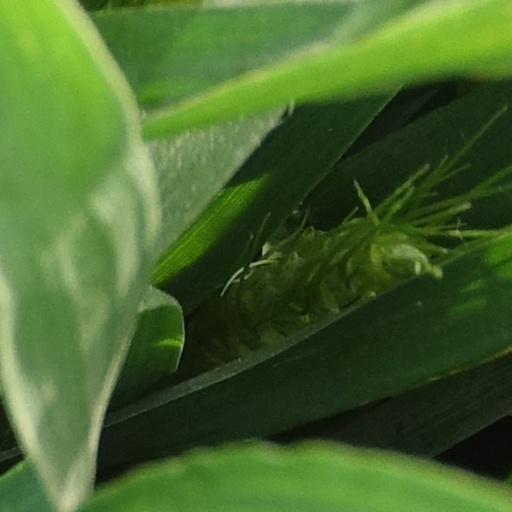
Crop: wheat